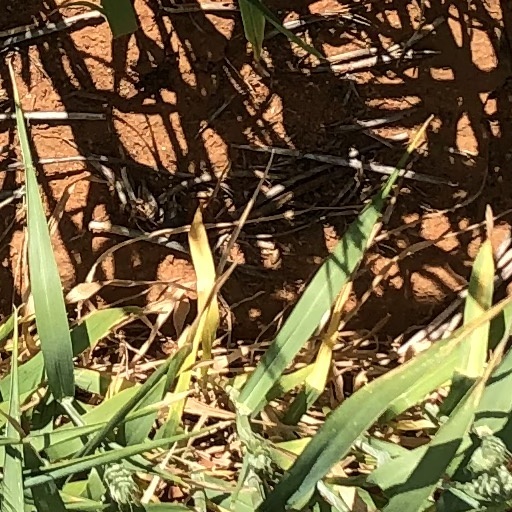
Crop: wheat